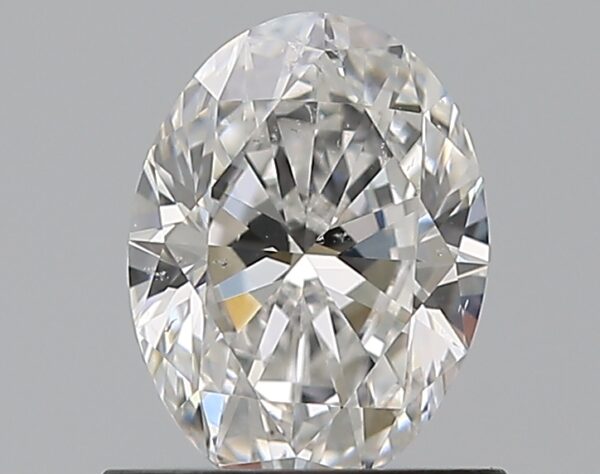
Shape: oval
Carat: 0.8
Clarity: SI1
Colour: E
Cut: EX
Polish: EX
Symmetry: EX
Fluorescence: N
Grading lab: GIA
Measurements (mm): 7.01 x 5.21 x 3.26